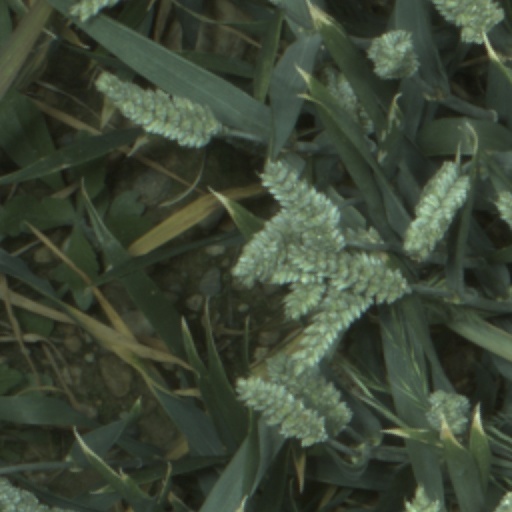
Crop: wheat